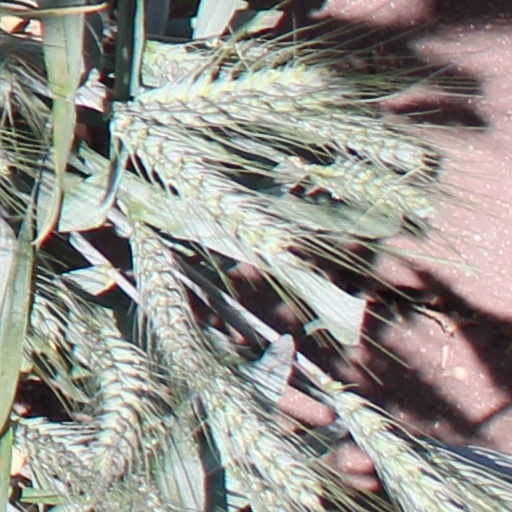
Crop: wheat